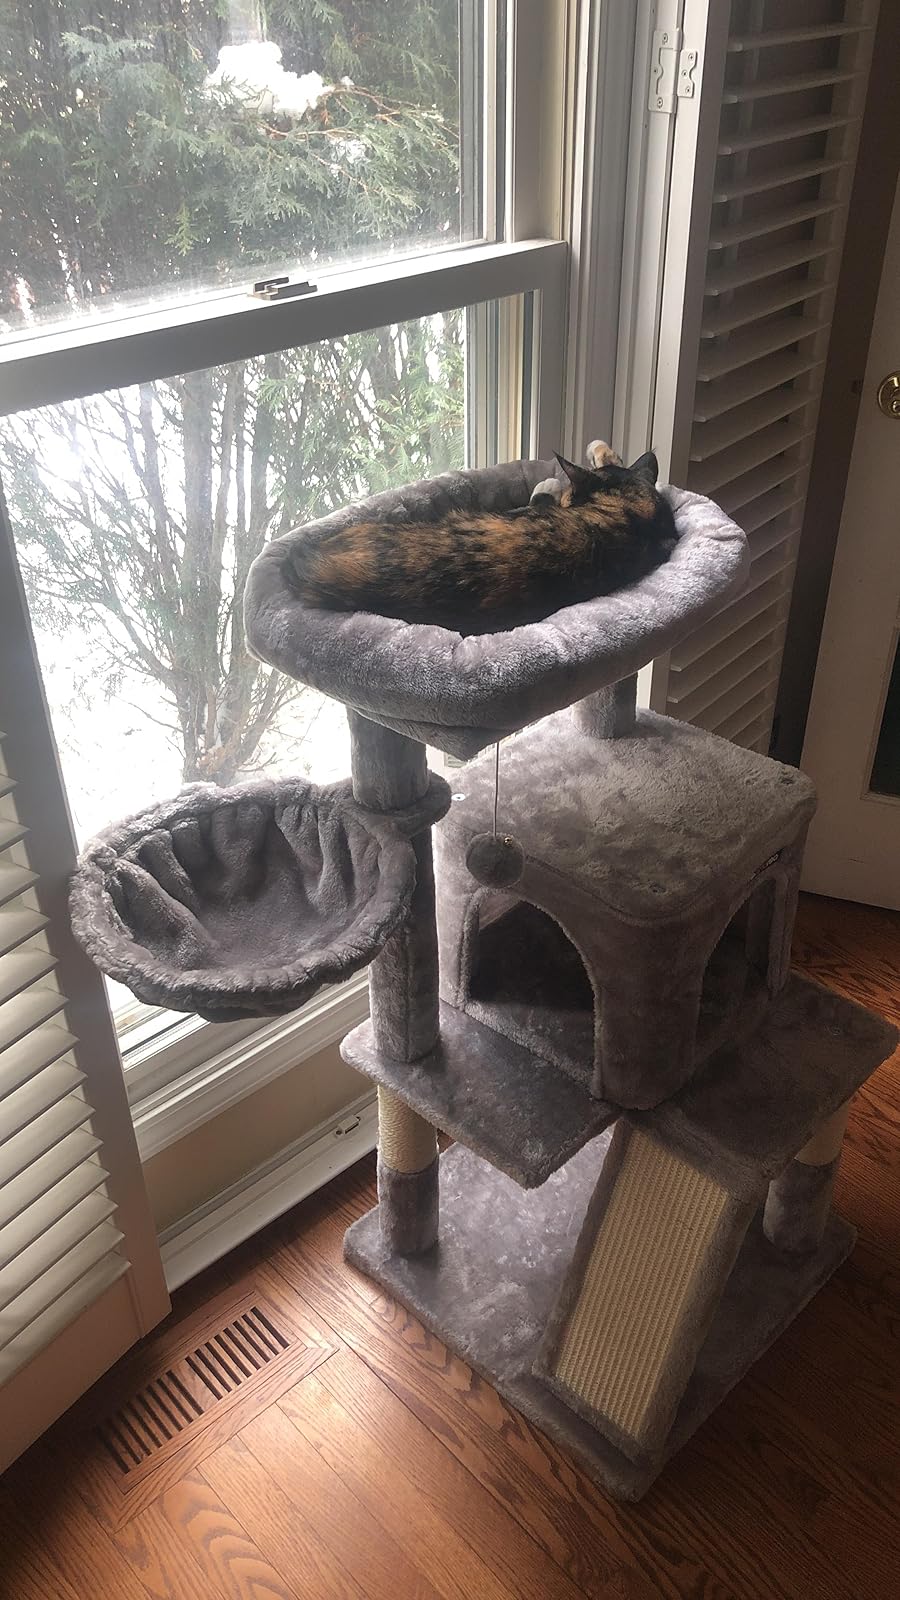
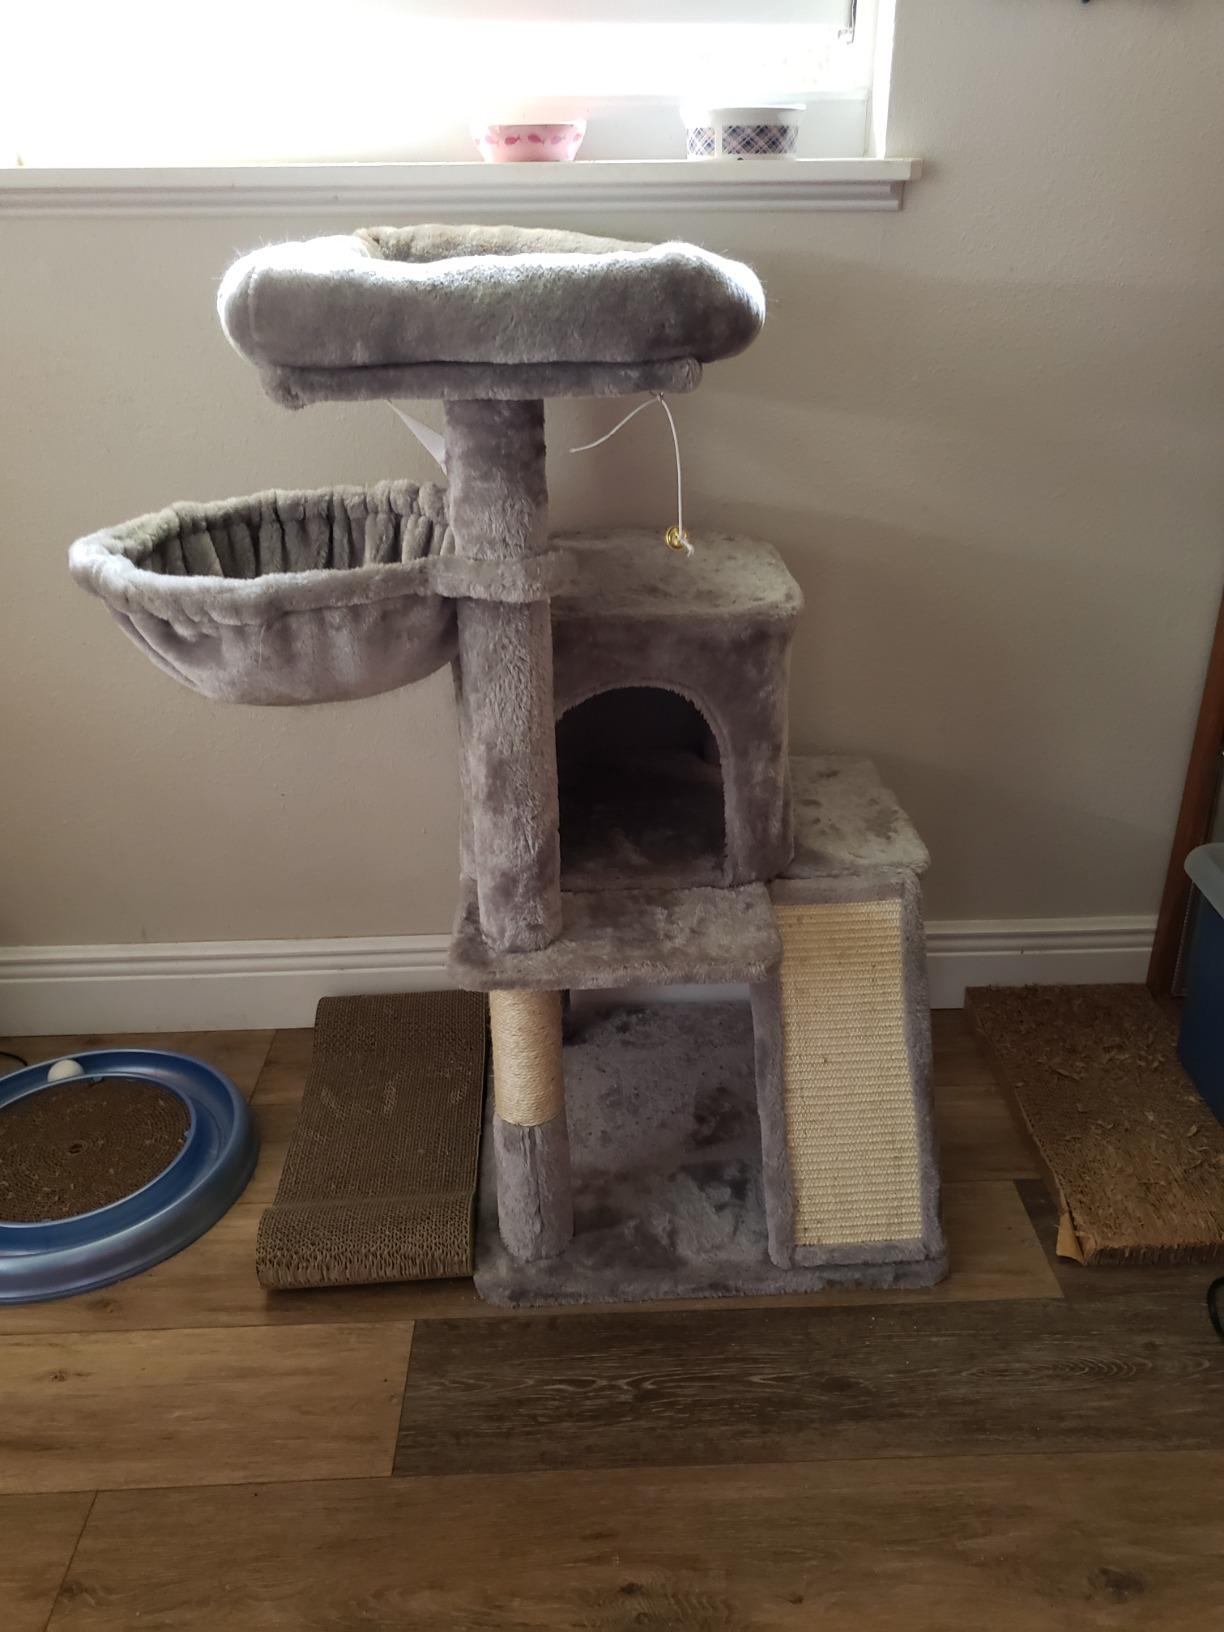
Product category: items_cat tree
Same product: yes